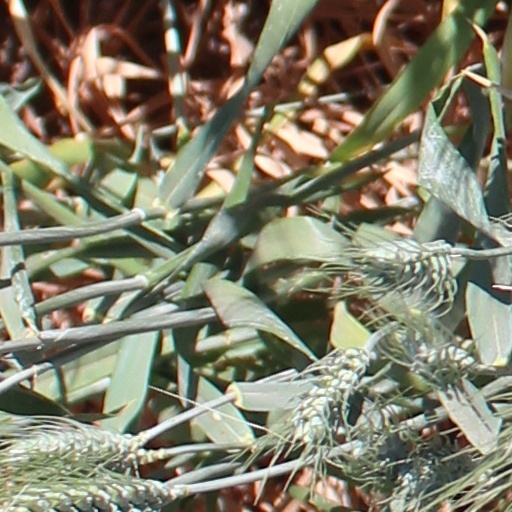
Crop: wheat